Darryl Suasua

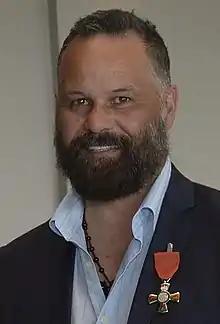
Suasua in 2018

Darryl Bill Suasua (born 6 May 1965) is a New Zealand rugby union coach. He has coached the New Zealand women's national rugby union team and the New Zealand women's national rugby sevens team.